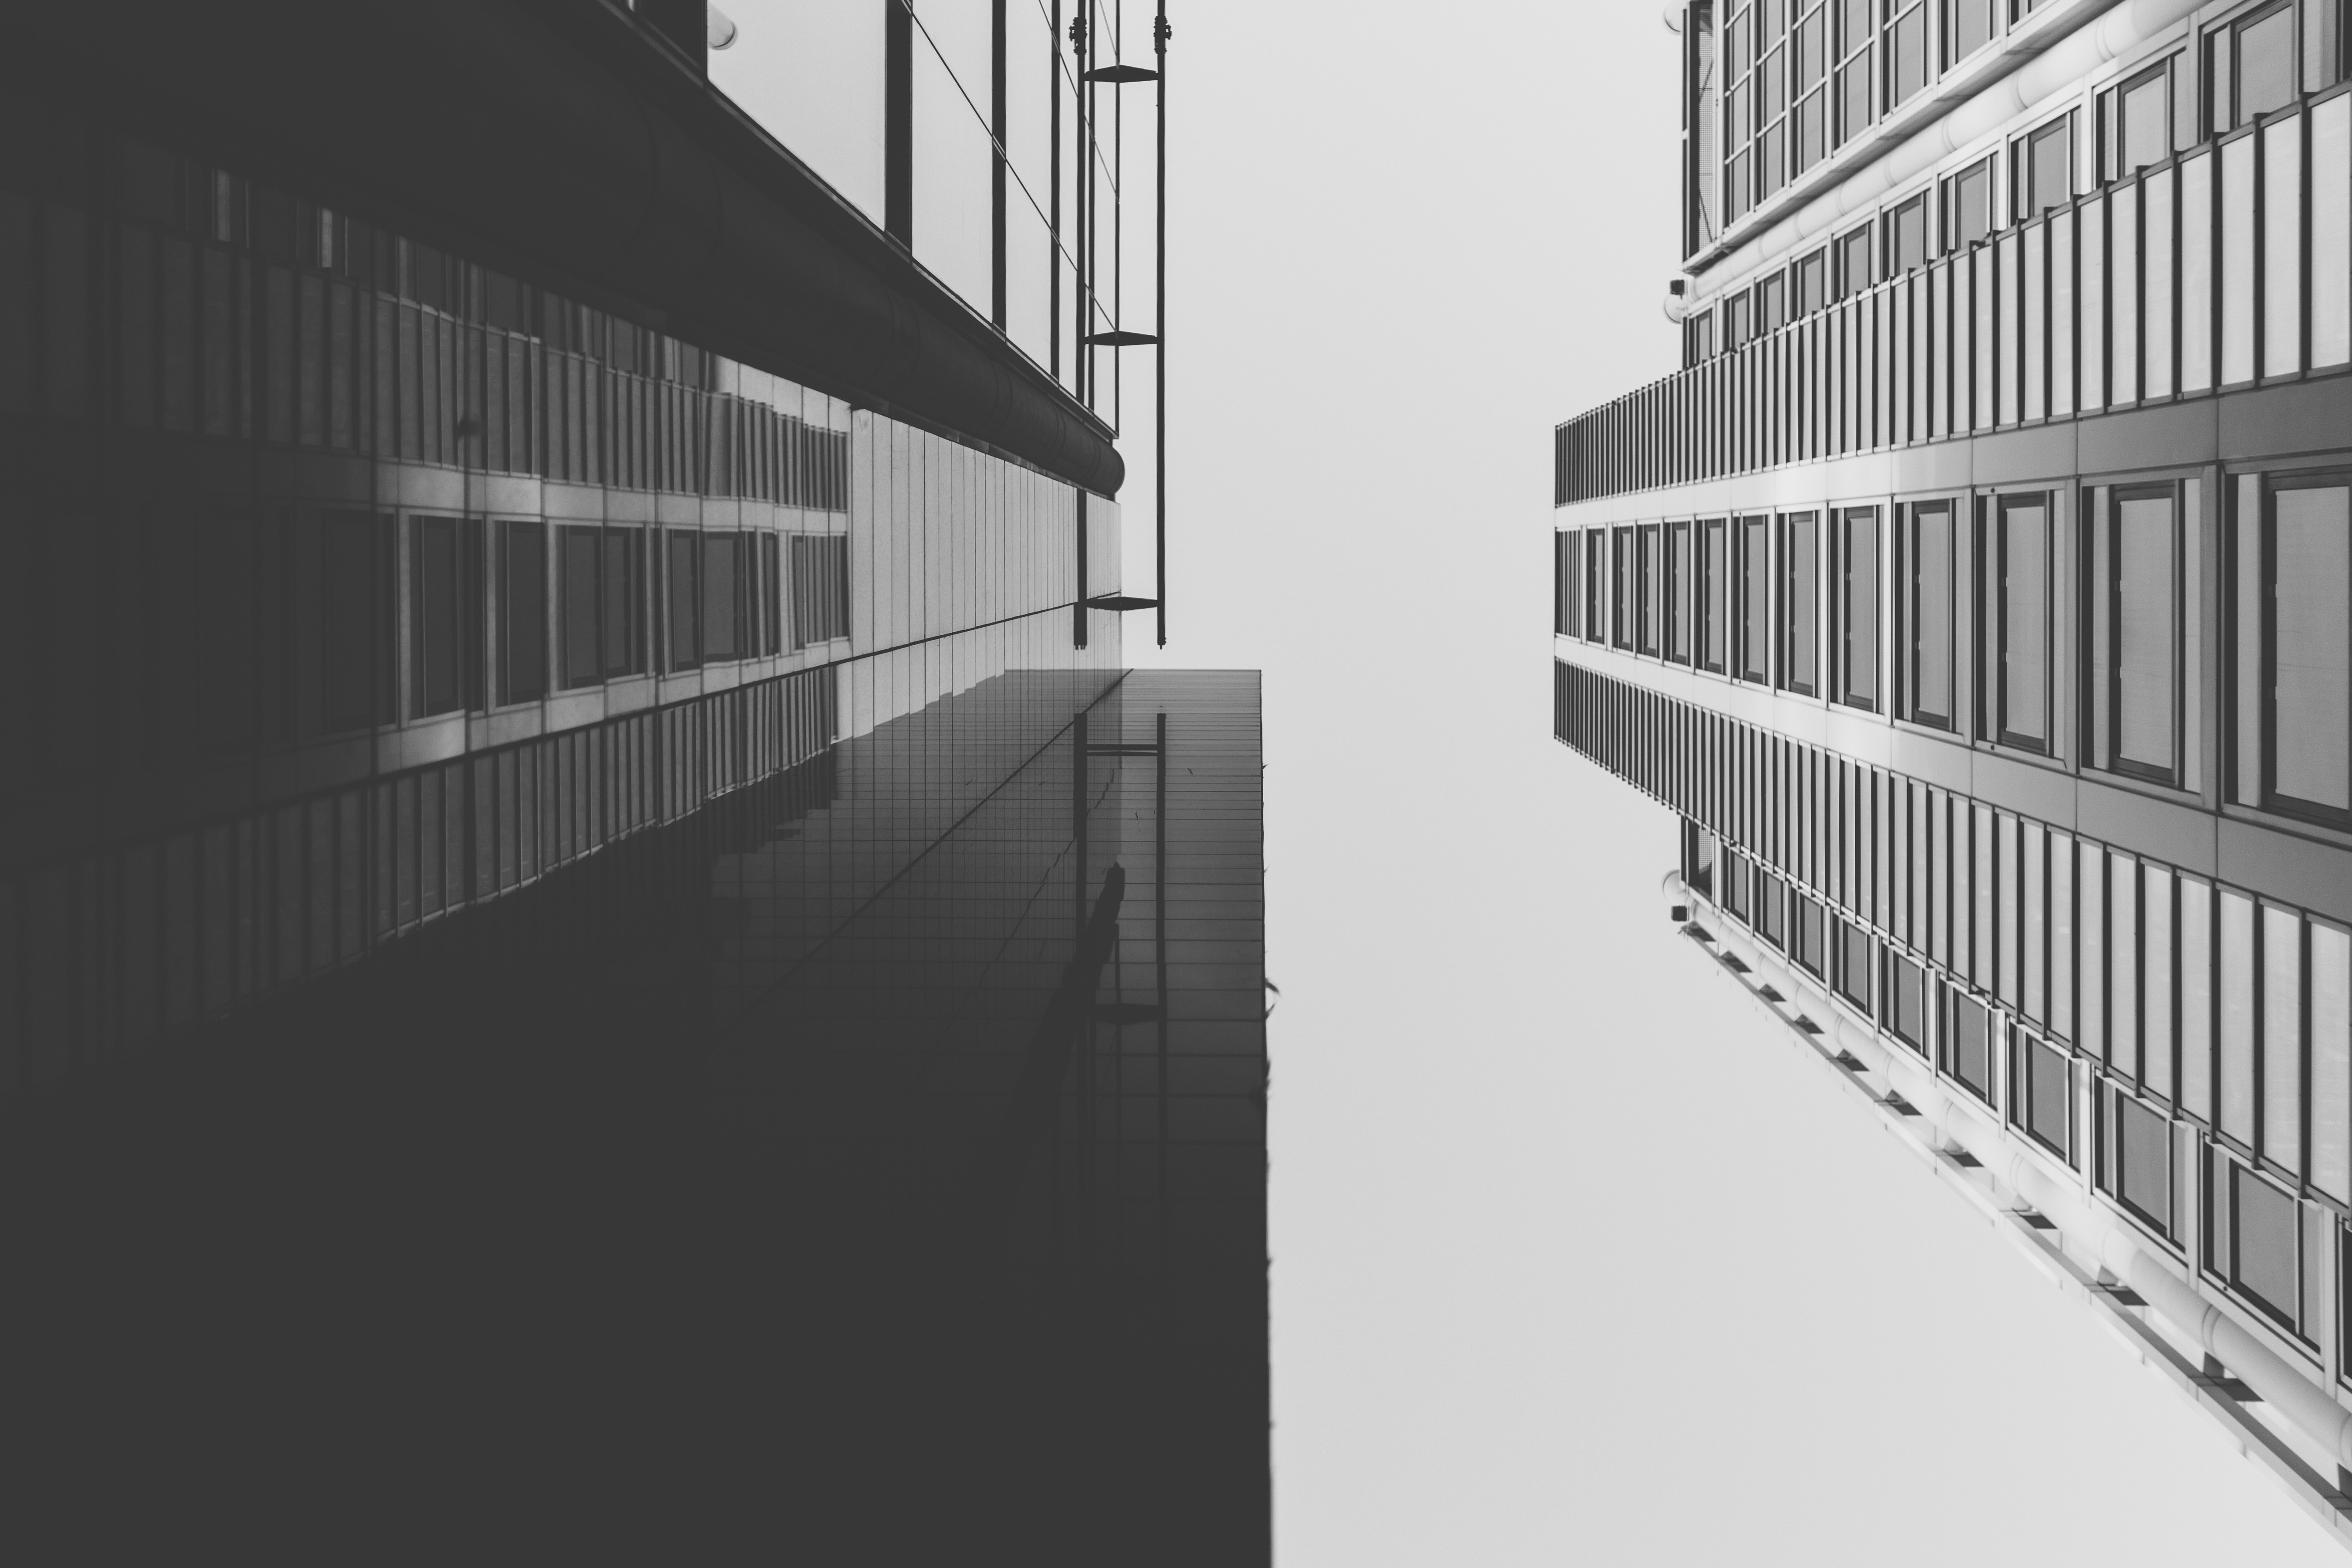
black and white, architecture, sky, white, building, skyscraper, urban, wall, line, black, monochrome, high rise, symmetry, shape, monochrome photography